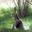
Label: deer